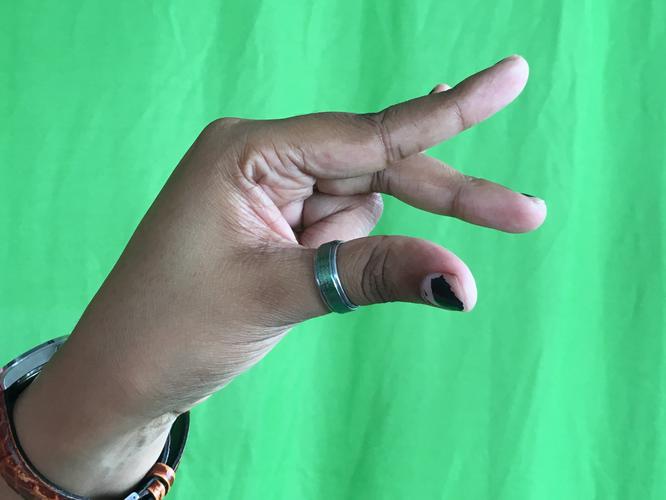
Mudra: Kangulam
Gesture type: single_hand